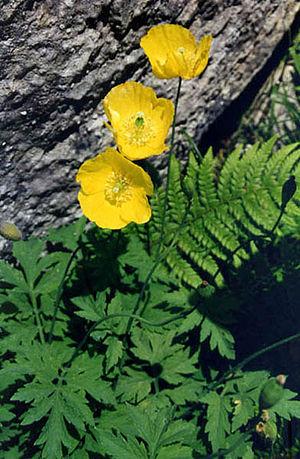
Quarré-les-Tombes est une commune française située dans le département de l'Yonne en région Bourgogne-Franche-Comté.